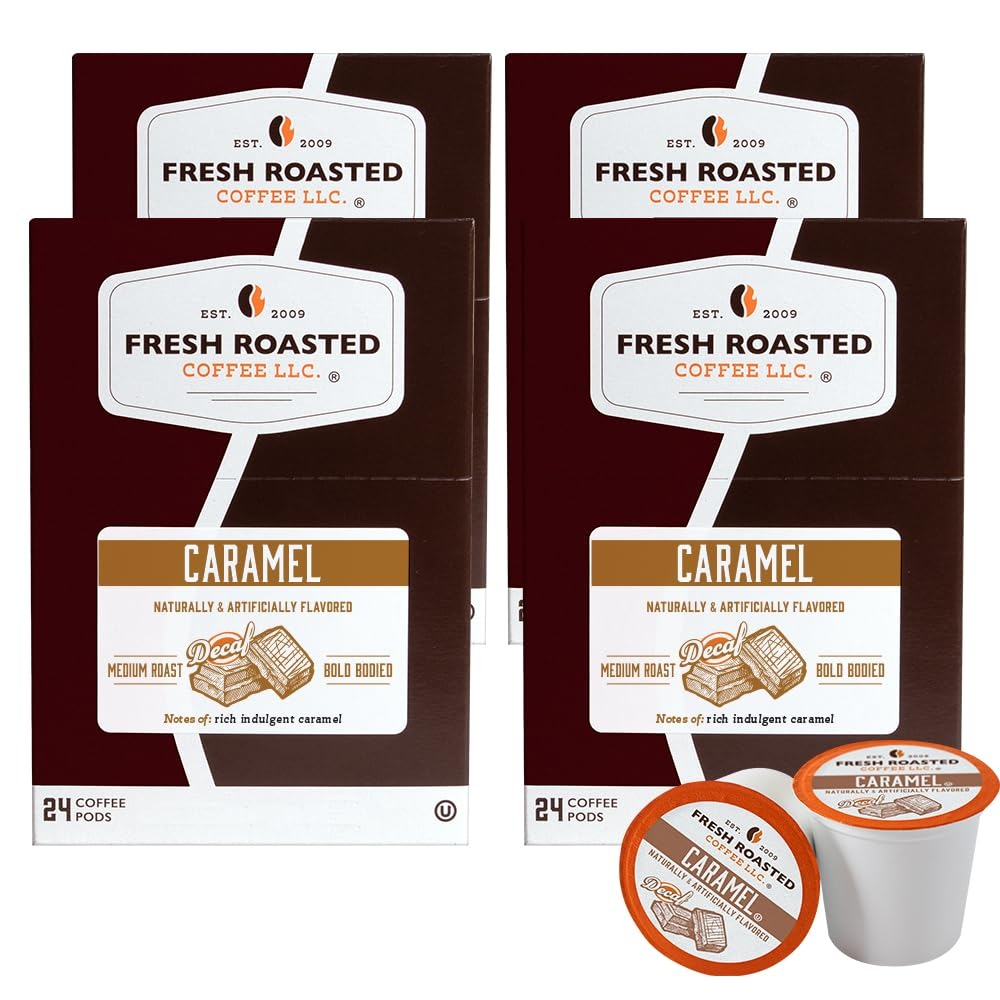
Item Name: Fresh Roasted Coffee, Decaf Caramel, Flavored Coffee Pods, K-Cup Compatible, 96 Count
Bullet Point 1: Do the math; Sticky caramel natural & artificial flavor + decaf Fresh Roasted Coffee = a tasty cup you can enjoy any time of day!
Bullet Point 2: Our Roastmaster meticulously crafts each coffee in our new Flavored Coffee collection to provide the tastiest blends you can imagine; We blend Fresh Roasted Coffee and just the right amount of flavoring to make a new and delicious coffee experience
Bullet Point 3: Fresh Roasted Coffee is roasted on Loring SmartRoasters to reduce our carbon footprint and provide superior flavor; Fresh Roasted Coffee nitrogen flushes every single coffee pod to remove flavor-stealing oxygen and keep your coffee at its freshest and best tasting for as long as possible
Product Description: Your favorite Fresh Roasted Coffee flavors now without the caffeine - introducing Decaf Flavored Coffee Pods! Each coffee pod is filled with Fresh Roasted Coffee and caramel flavor - nothing else. Every variety is sugar free and has no caffeine. And just like our regular coffee pods, each pod is nitrogen flushed to maximize freshness. Looking for a sweet treat to start your day? These Fresh Roasted Decaf Caramel Flavored Coffee Pods have the essence of sticky caramel in every pod. Naturally & artificially flavored and sugar free, these pods let you enjoy dessert flavors without guilt! This single-serve coffee is compatible with many popular K-Cup brewing systems including K-Supreme. “Keurig", "K-Cup” and “K-Supreme" are registered trademarks of Keurig Green Mountain, Inc. Fresh Roasted Coffee LLC is not an affiliate nor licensee of Keurig Green Mountain, Inc.
Value: 96.0
Unit: Count

Price: 39.99